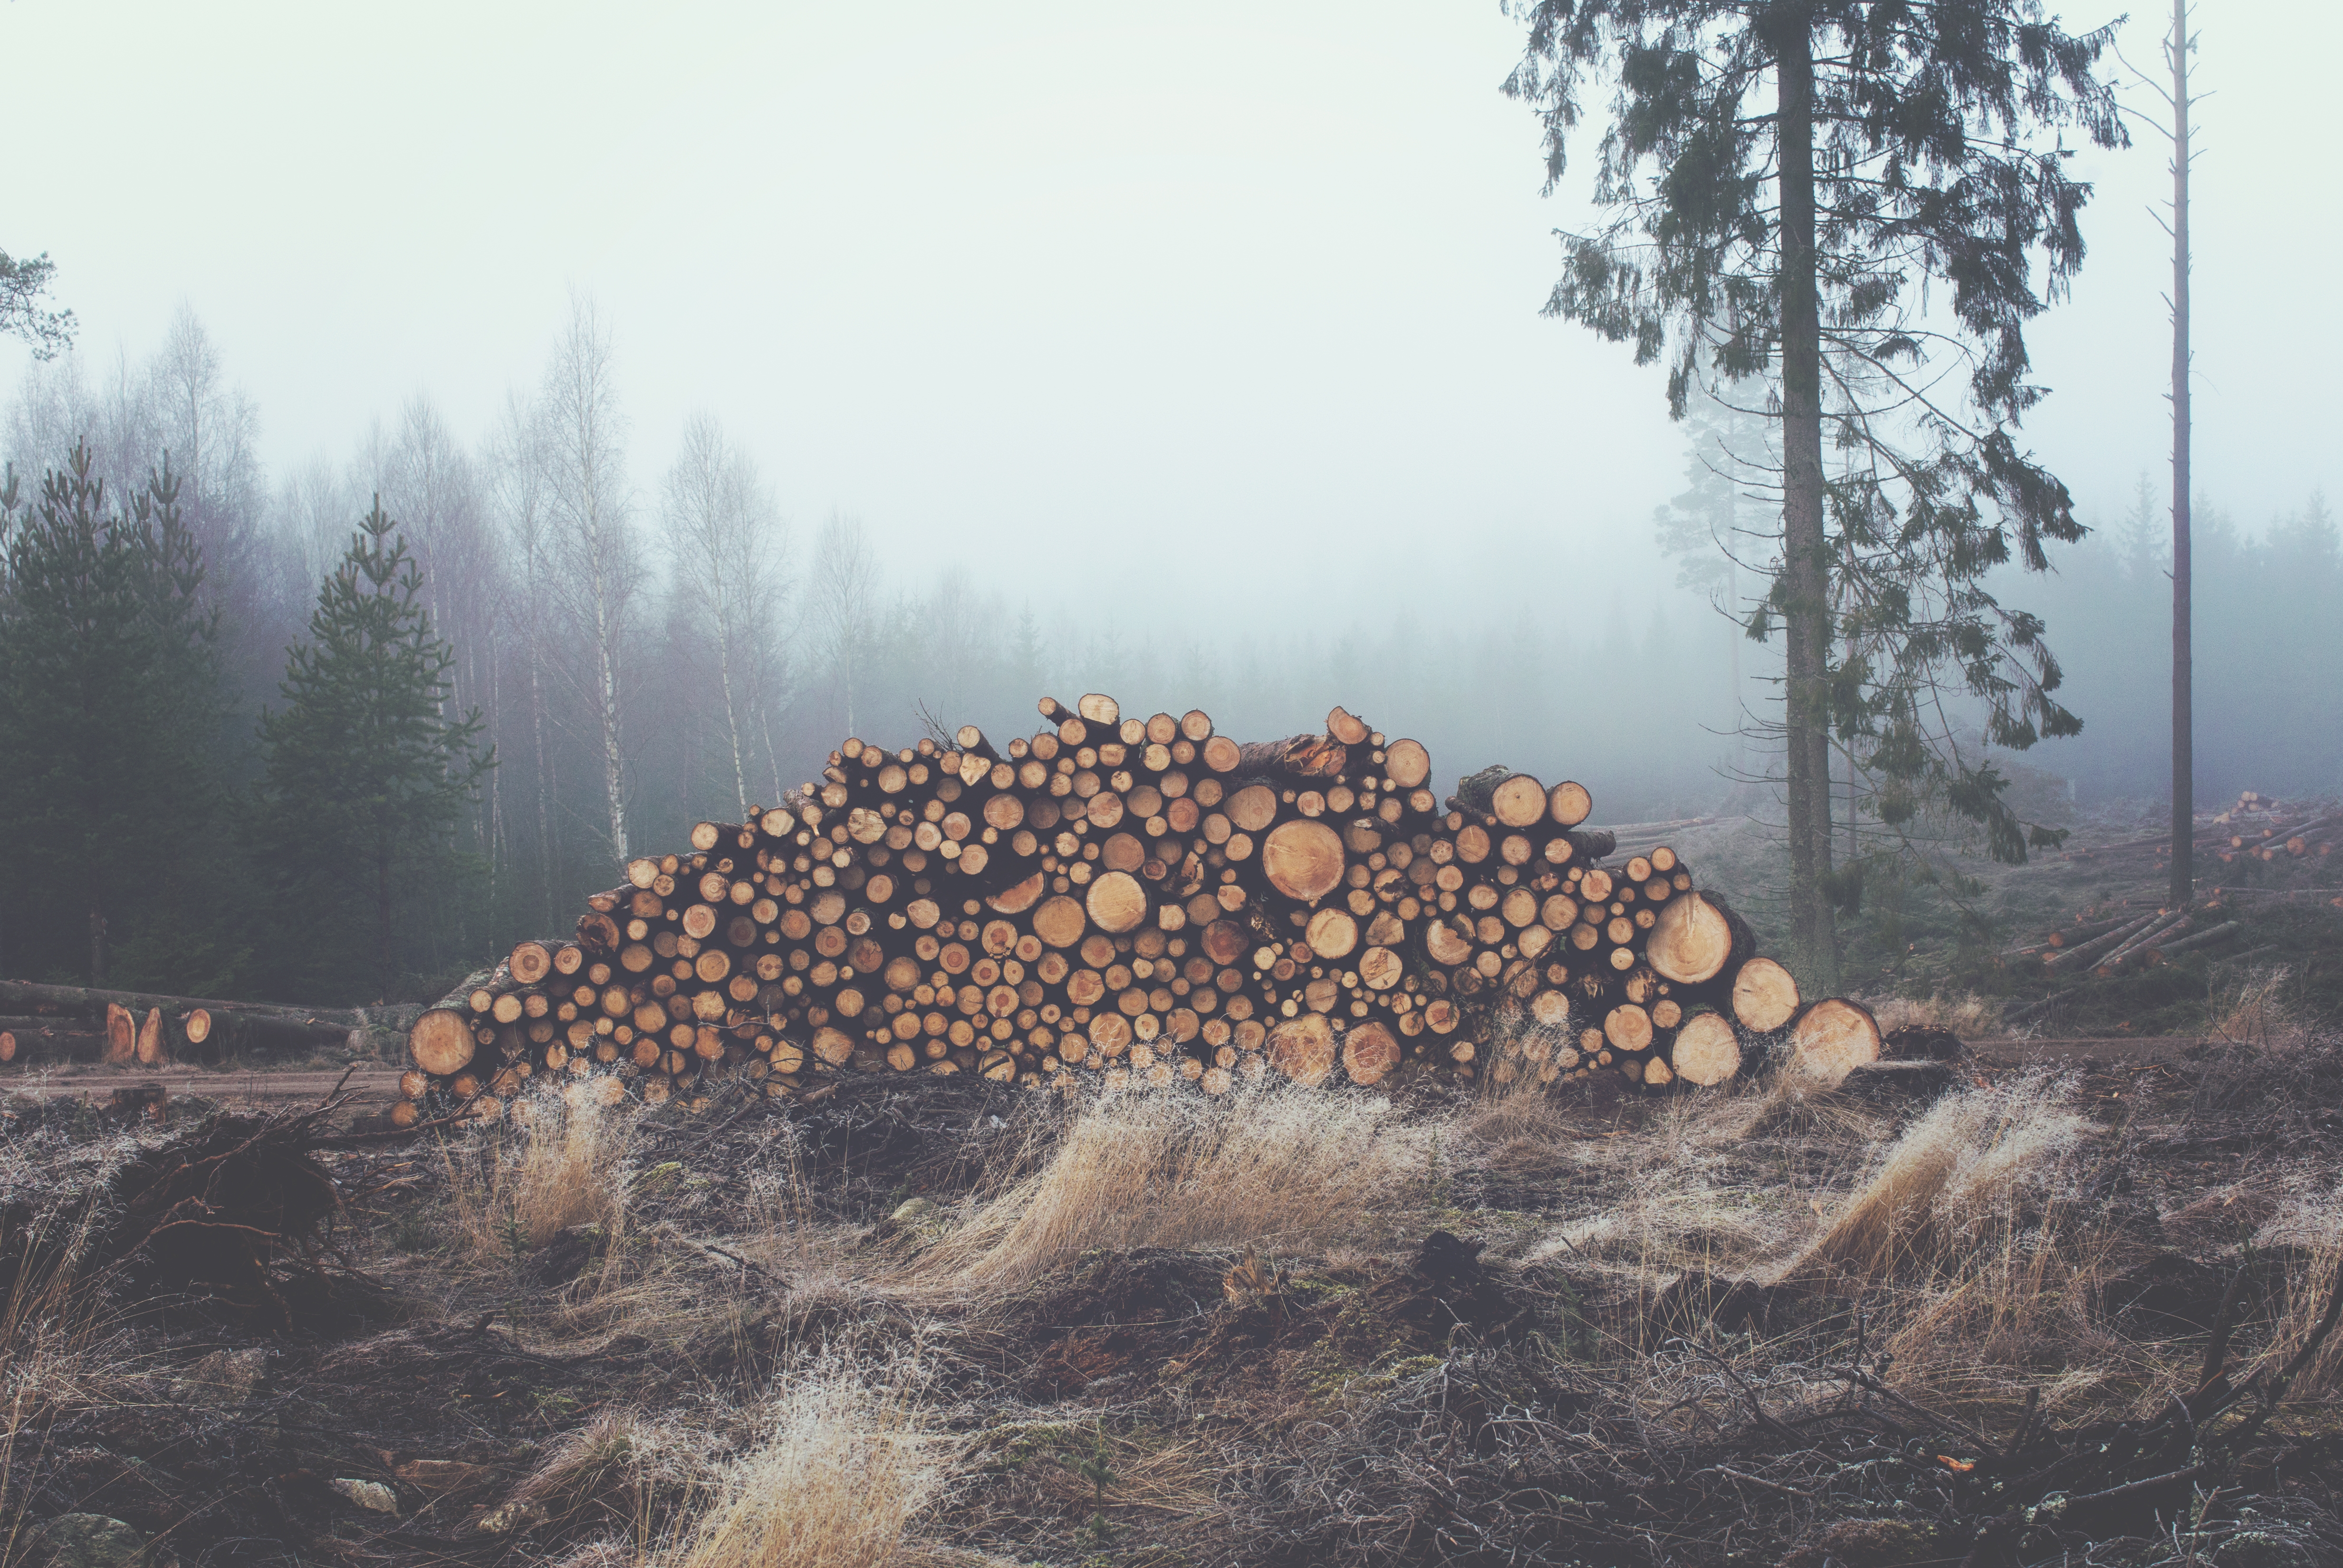
tree, nature, forest, wilderness, snow, wood, morning, wildlife, weather, stack, lumber, material, stacked, forestry, stems, timber, ecosystem, tree trunks, atmospheric phenomenon, fallen trees